Lindisfarne Gospels

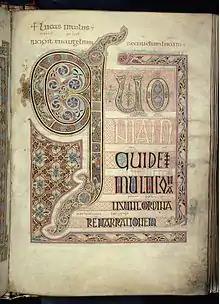
Gospel of Luke

The Lindisfarne Gospels manuscript was produced in a scriptorium in the monastery of Lindisfarne. It took approximately 10 years to create. Its pages are vellum, and evidence from the manuscript reveals that the vellum was made using roughly 150 calf skins. The book is 516 pages long. The text is written "in a dense, dark brown ink, often almost black, which contains particles of carbon from soot or lamp black". The pens used for the manuscript could have been cut from either quills or reeds, and there is also evidence to suggest that the trace marks (seen under oblique light) were made by an early equivalent of a modern pencil. Lavish jewellery, now lost, was added to the binding of the manuscript later in the 8th century. Eadfrith manufactured 90 of his own colours with "only six local minerals and vegetable extracts".